William Courtenay, 1st Viscount Courtenay

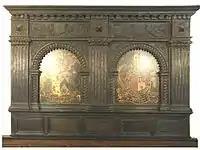
Overmantel in Courtenay's Exeter townhouse showing his arms impaling Finch, his wife's arms

He married on 2 April 1741 Lady Frances Finch (d.1761), daughter of Heneage Finch, 2nd Earl of Aylesford by his wife Mary Fisher (1690-1740), daughter and heiress of Sir Clement Fisher, 3rd Baronet (d.1729) of Packington Hall, Warwickshire. They had the following children: